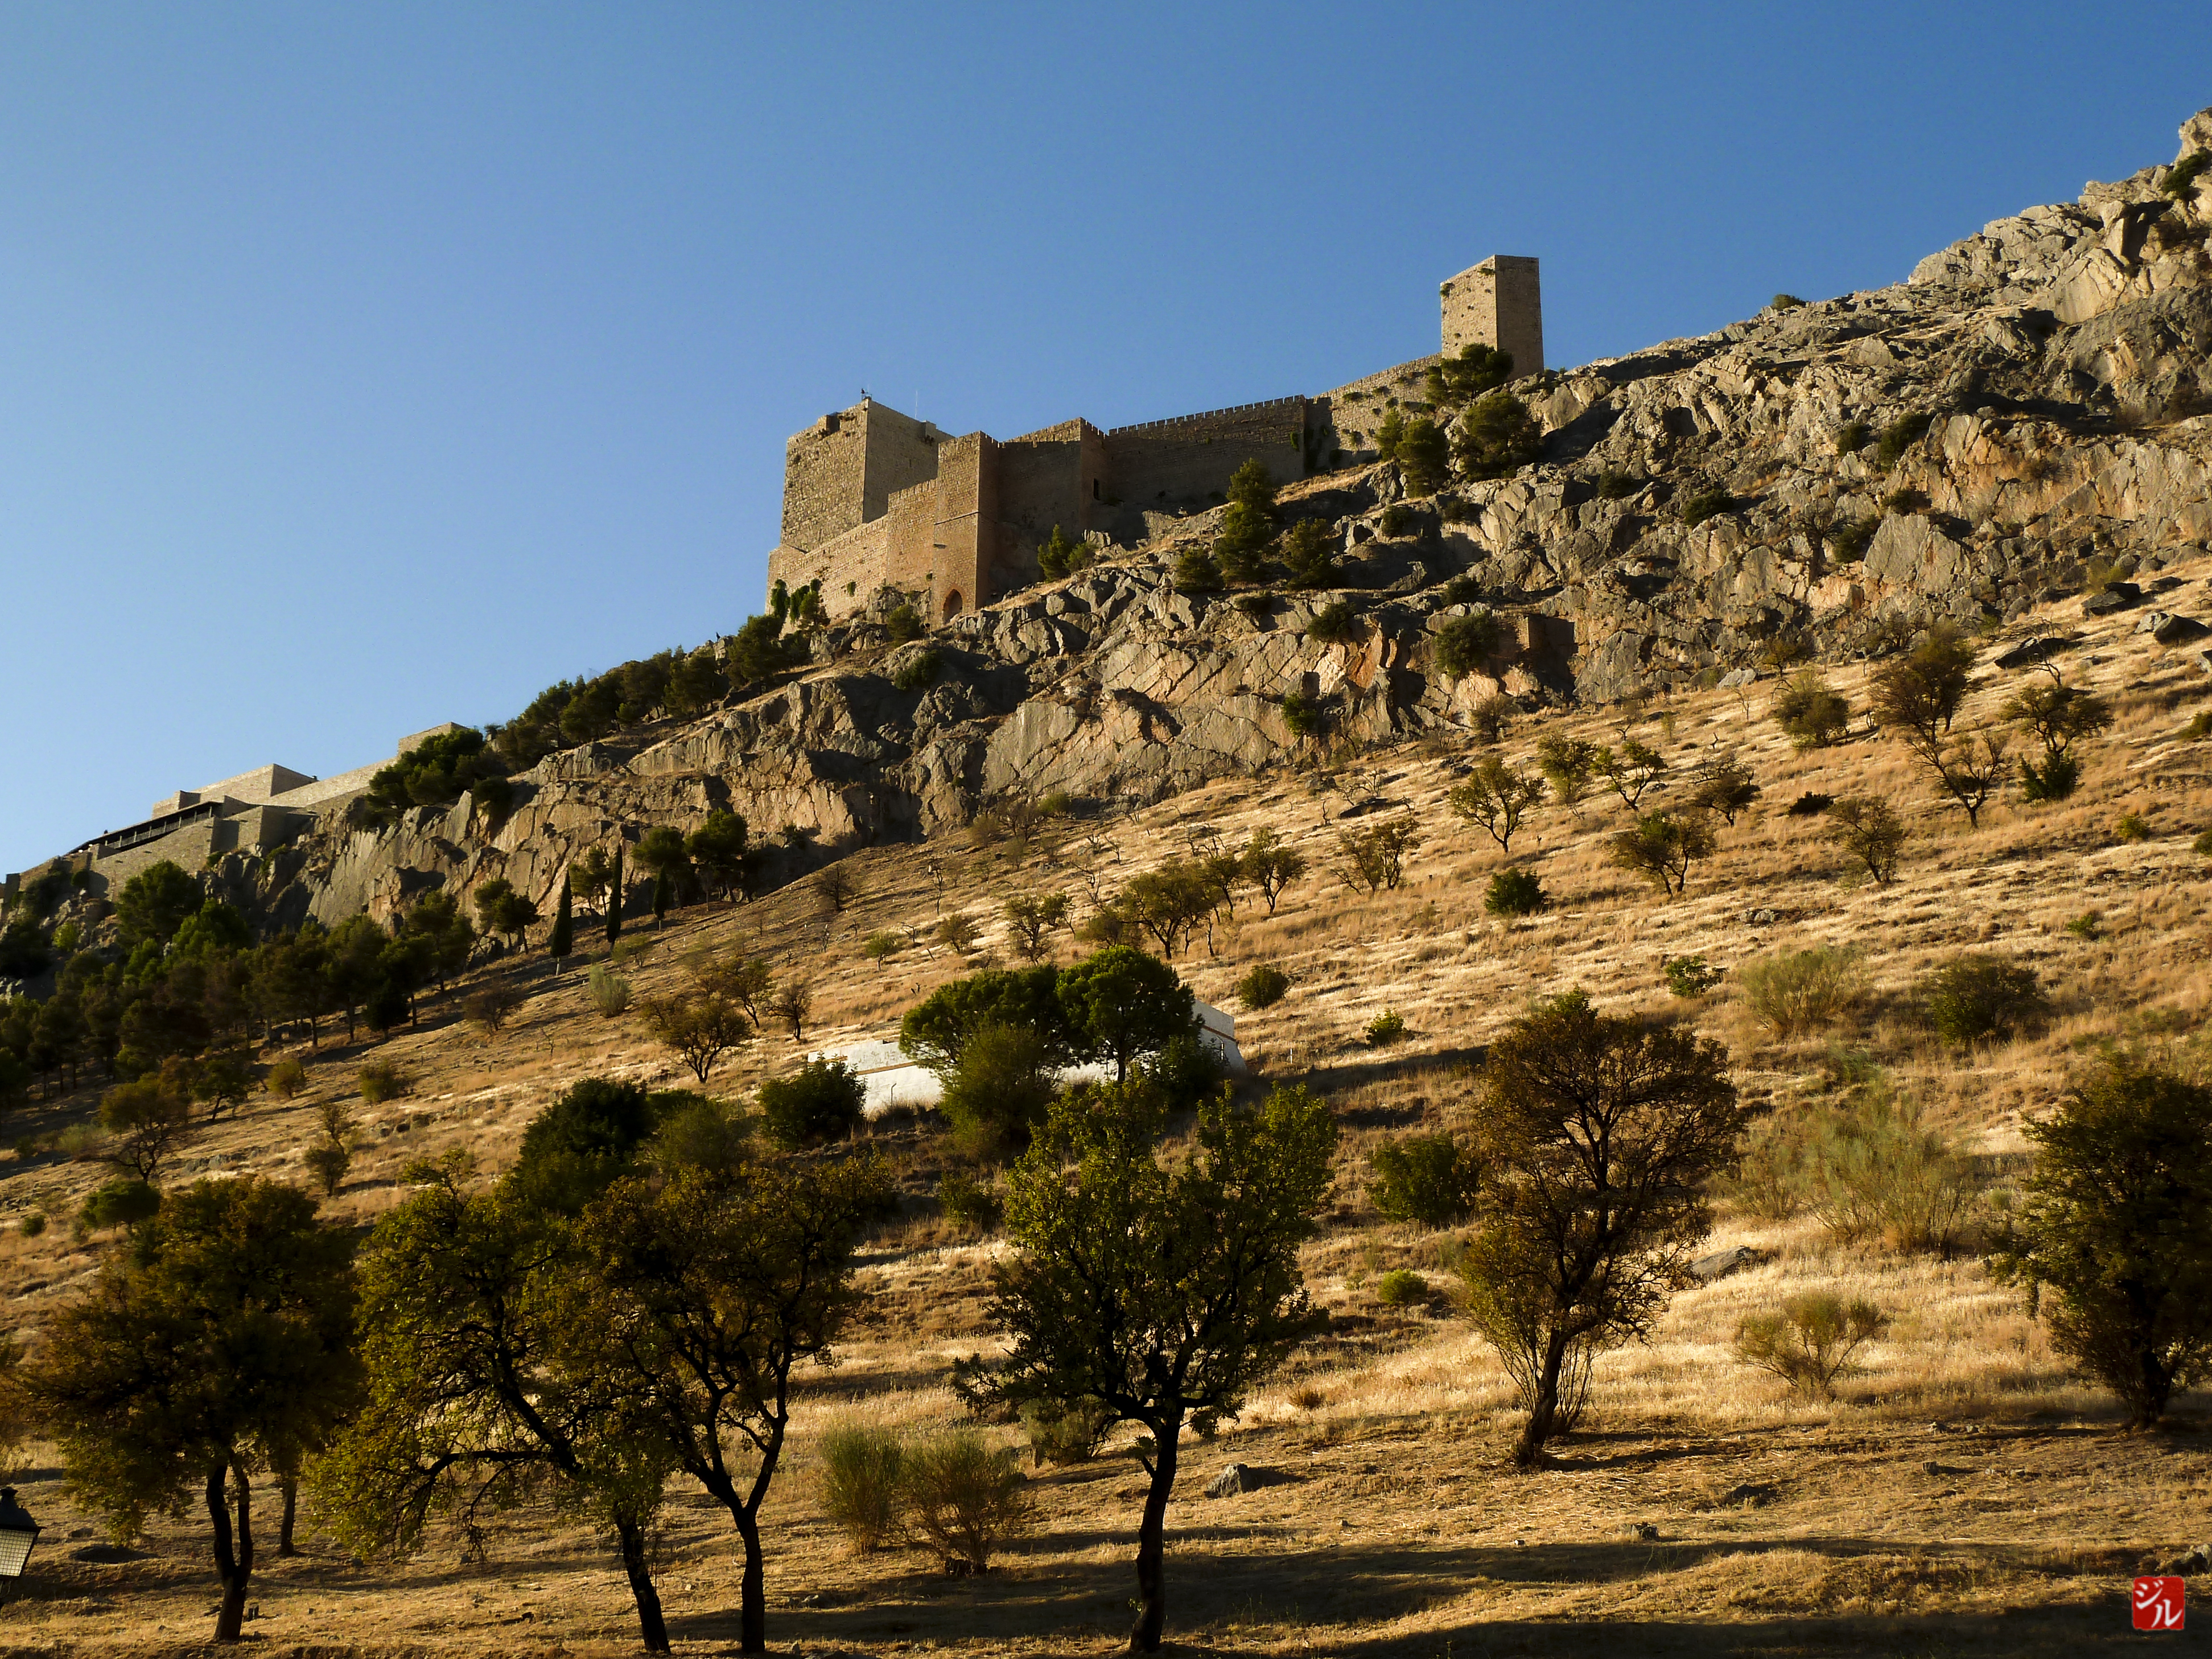
landscape, tree, rock, mountain, hill, valley, cliff, terrain, geology, ruins, plateau, wadi, ancient history, natural environment, mountainous landforms